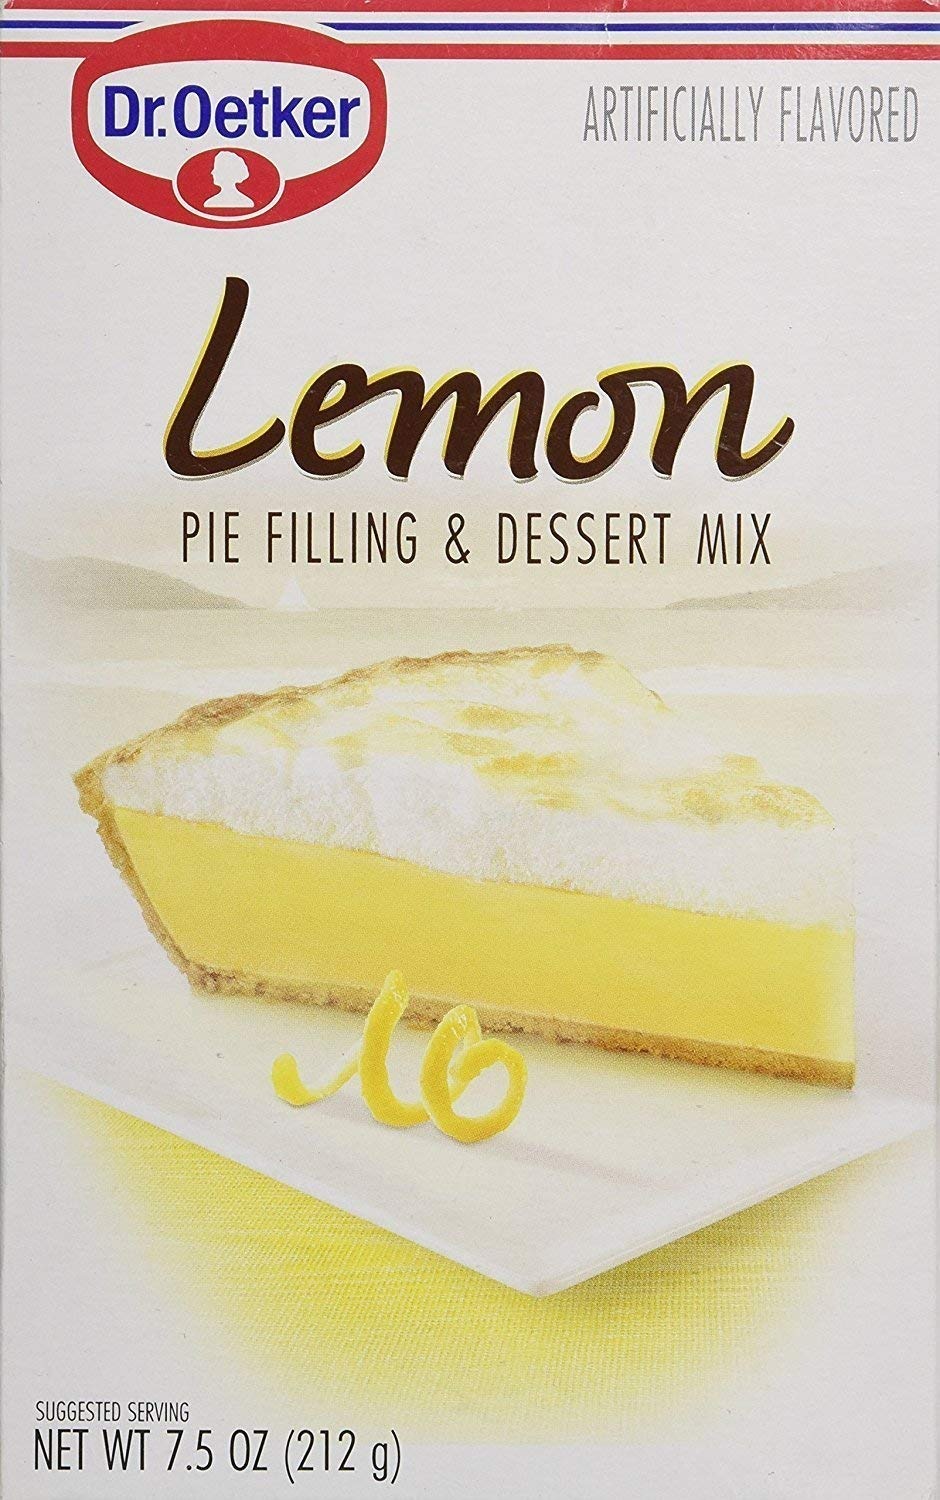
Item Name: Dr Oetker Lemon Pie Filling and Dessert Mix, 7.5-Ounce (Pack of 12)
Bullet Point: Kosher
Value: 90.0
Unit: Ounce

Price: 21.435